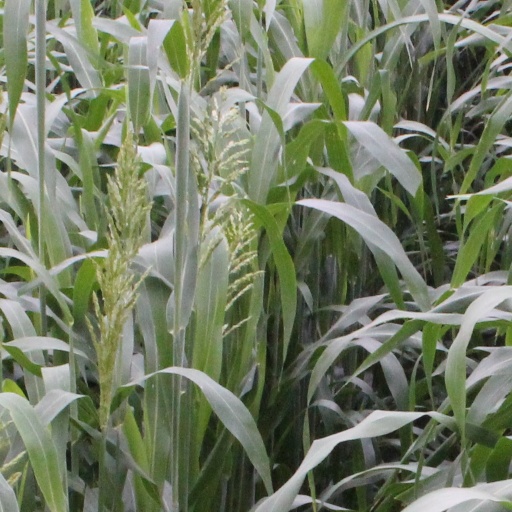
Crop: sorghum